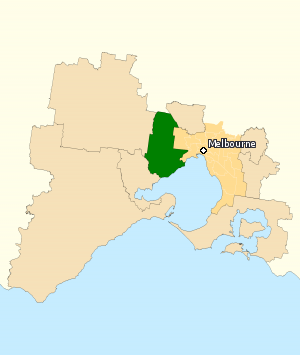
La circonscription de Lalor est une circonscription électorale australienne dans la banlieue de Melbourne au Victoria. La circonscription a été créée en 1949. Elle est située dans la banlieue ouest de Melbourne et abrite les localités de Werribee, Melton, Hoppers Crossing, Laverton et Point Cook.